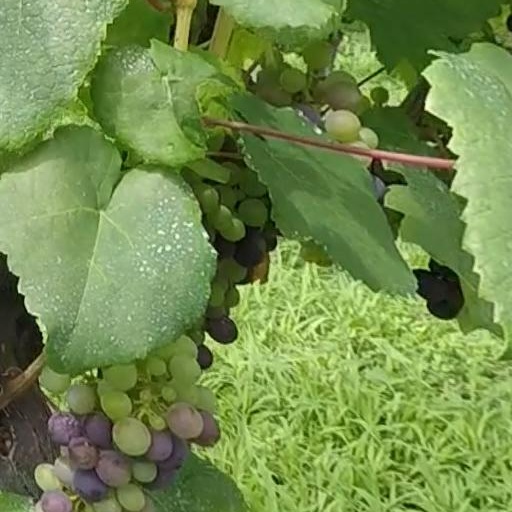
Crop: grape